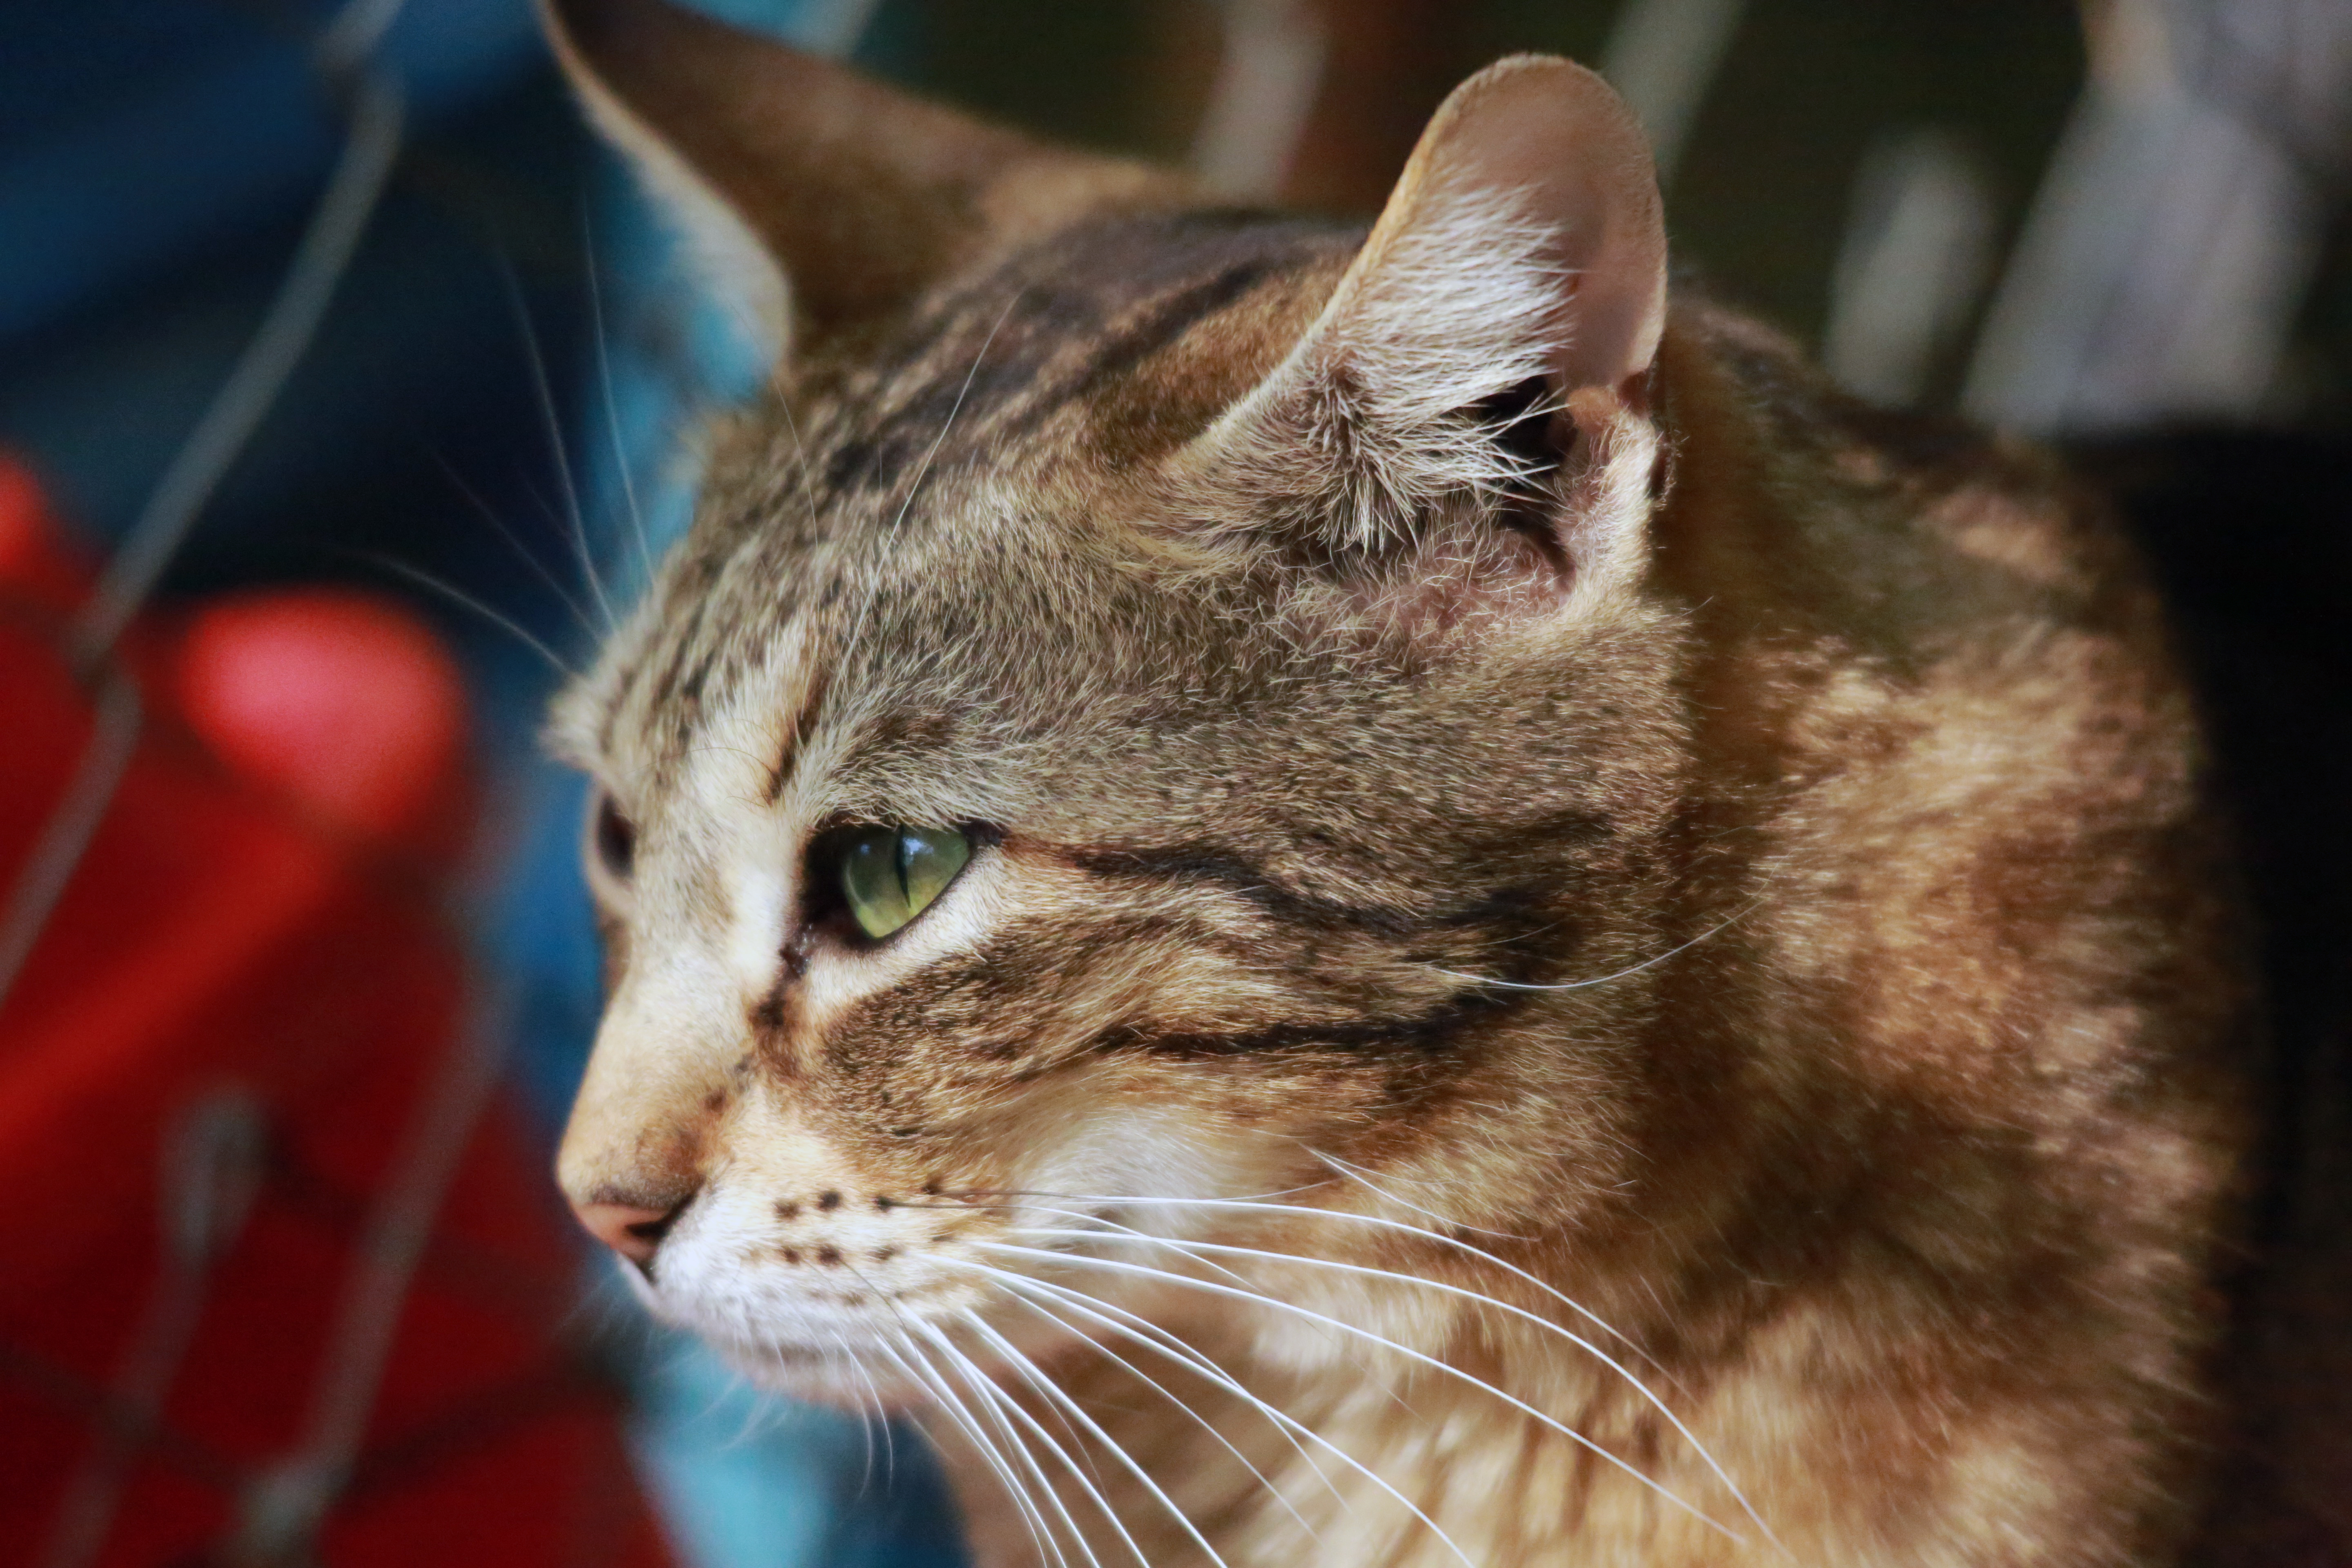
outdoor, france, europe, portrait, cat, canon, tabby, mammal, fauna, close up, pets, nose, whiskers, midi, vertebrate, chat, refuge, isasza, animauxdomestiques, southfrance, sdfrankreich, zuidfrankrijk, mditerrane, languedocroussillon, hrault, eos5d, chattigr, enclos, katzen, exterieur, brissac, tierheim, chatterie, chateuropen, protectionanimale, protectionfline, profil, tigerkatze, masdulamalou, dierenazyl, tabby cat, european shorthair, small to medium sized cats, cat like mammal, carnivoran, domestic short haired cat